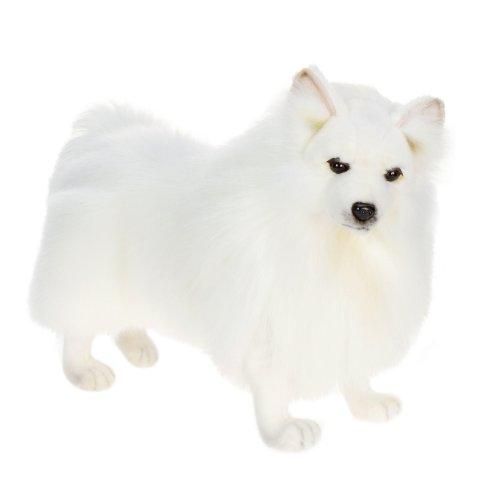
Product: Hansa - 19" German Spitz Dog
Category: Toys & Games | Stuffed Animals & Plush Toys | Stuffed Animals & Teddy Bears
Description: Each HANSA plush comes with a TAG with teaching/care instructions.
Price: $87.29
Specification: ProductDimensions:18.1x7.5x0.8inches|ItemWeight:1.3pounds|ShippingWeight:1.3pounds(Viewshippingratesandpolicies)|DomesticShipping:ItemcanbeshippedwithinU.S.|InternationalShipping:ThisitemcanbeshippedtoselectcountriesoutsideoftheU.S.LearnMore|ASIN:B000PB3U1A|Itemmodelnumber:171079|Manufacturerrecommendedage:36months-15years